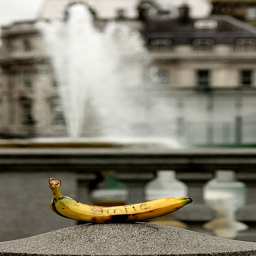
A banana sitting at the end of a table in front of a fountain.
A banana with the word smile written on it.
A banana in front of a water fountain.
A banana is sitting outside with a water fountain behind it.
A banana is left on a stone in the park with smile written on it.